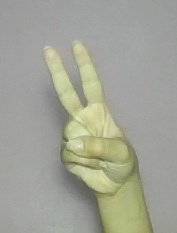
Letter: taa